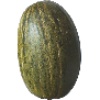
Label: melon_piel_de_sapo